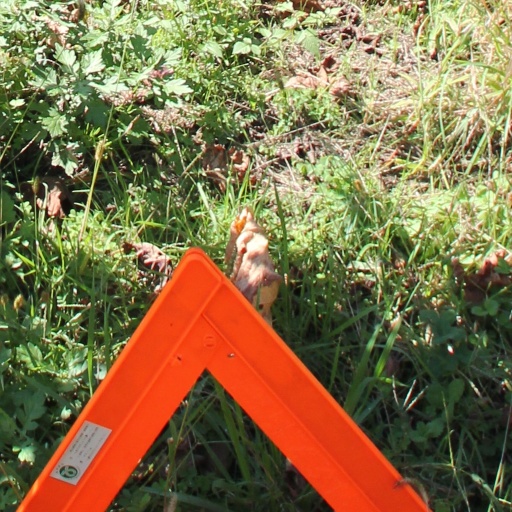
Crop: grape